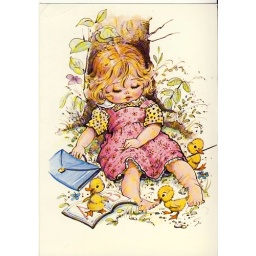
girl sleeping by tree w. chicks